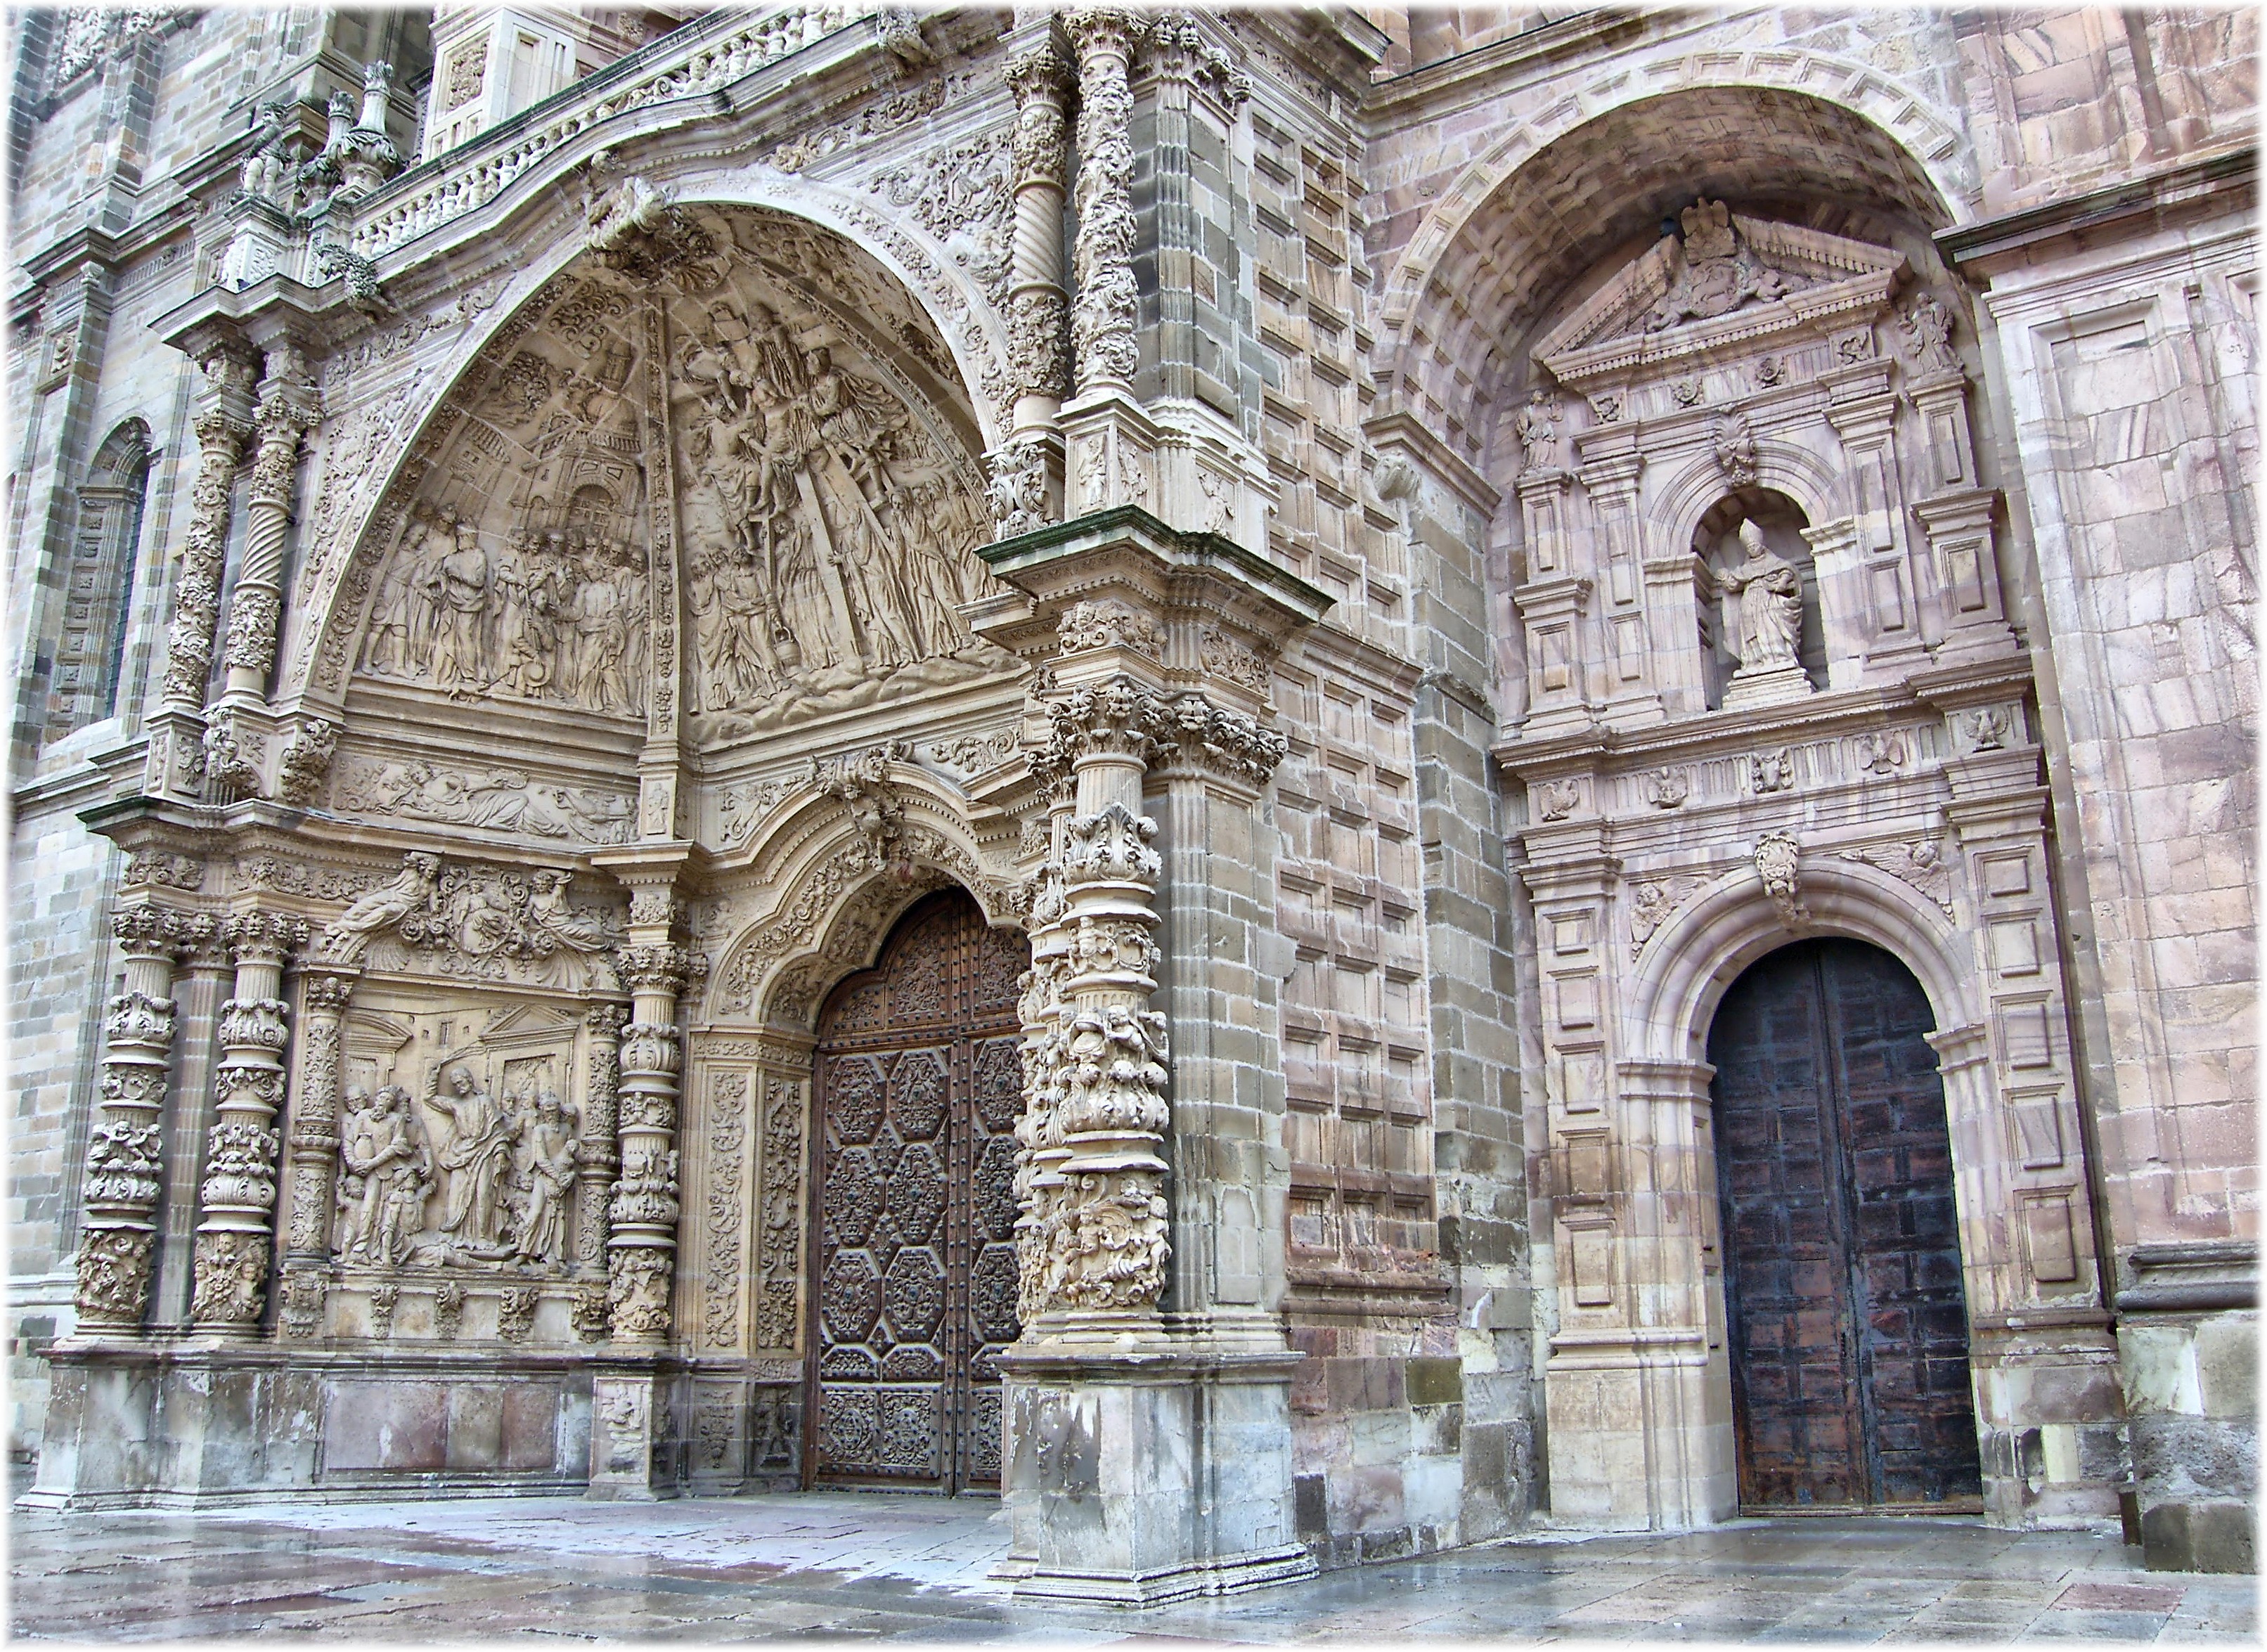
architecture, building, europe, arch, facade, church, cathedral, place of worship, baptistery, medieval architecture, art, spain, espagne, monastery, arquitectura, europa, puerta, arte, synagogue, espaa, catedrales, piedra, leon, mygearandme, portico, portada, abbey, basilica, pedra, porta, catedrais, castillaleon, arquitecture, caminosantiago, iglesias, provincialeon, igrexas, xacobeo, astorga, gothic architecture, ancient history, ancient roman architecture, byzantine architecture